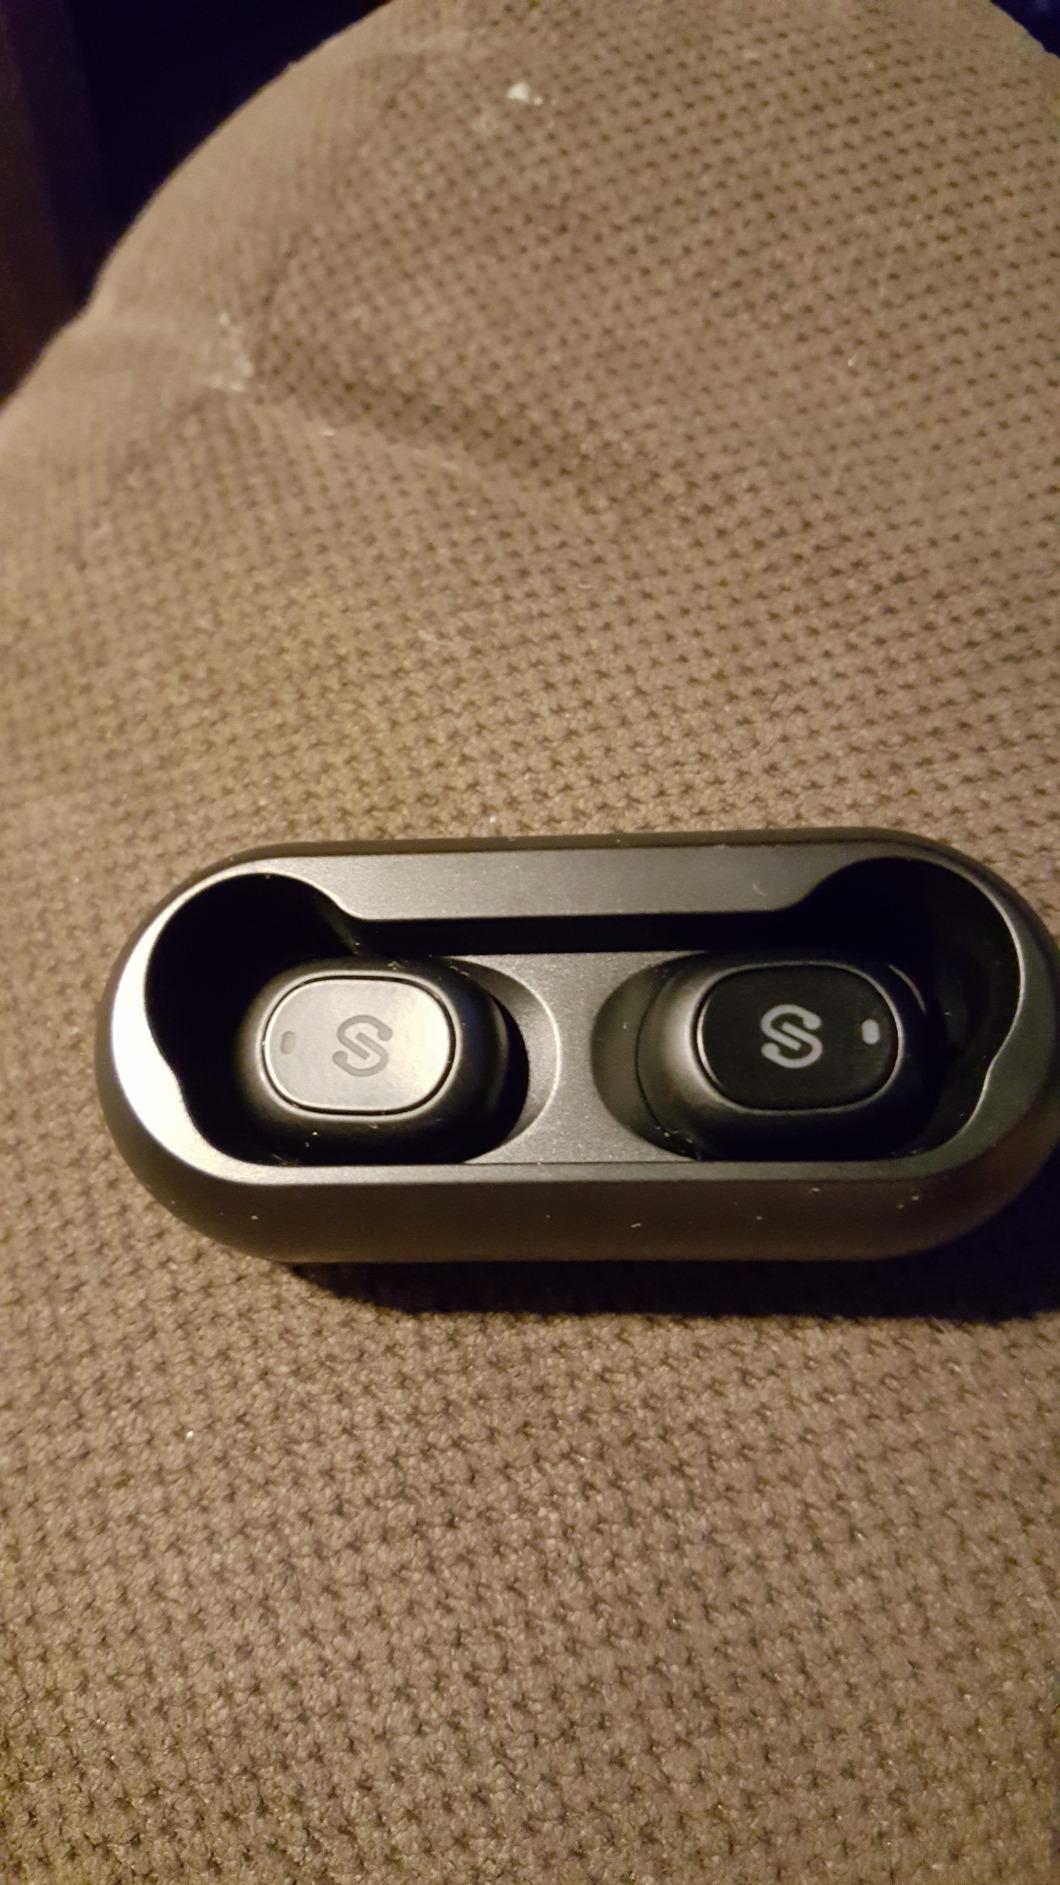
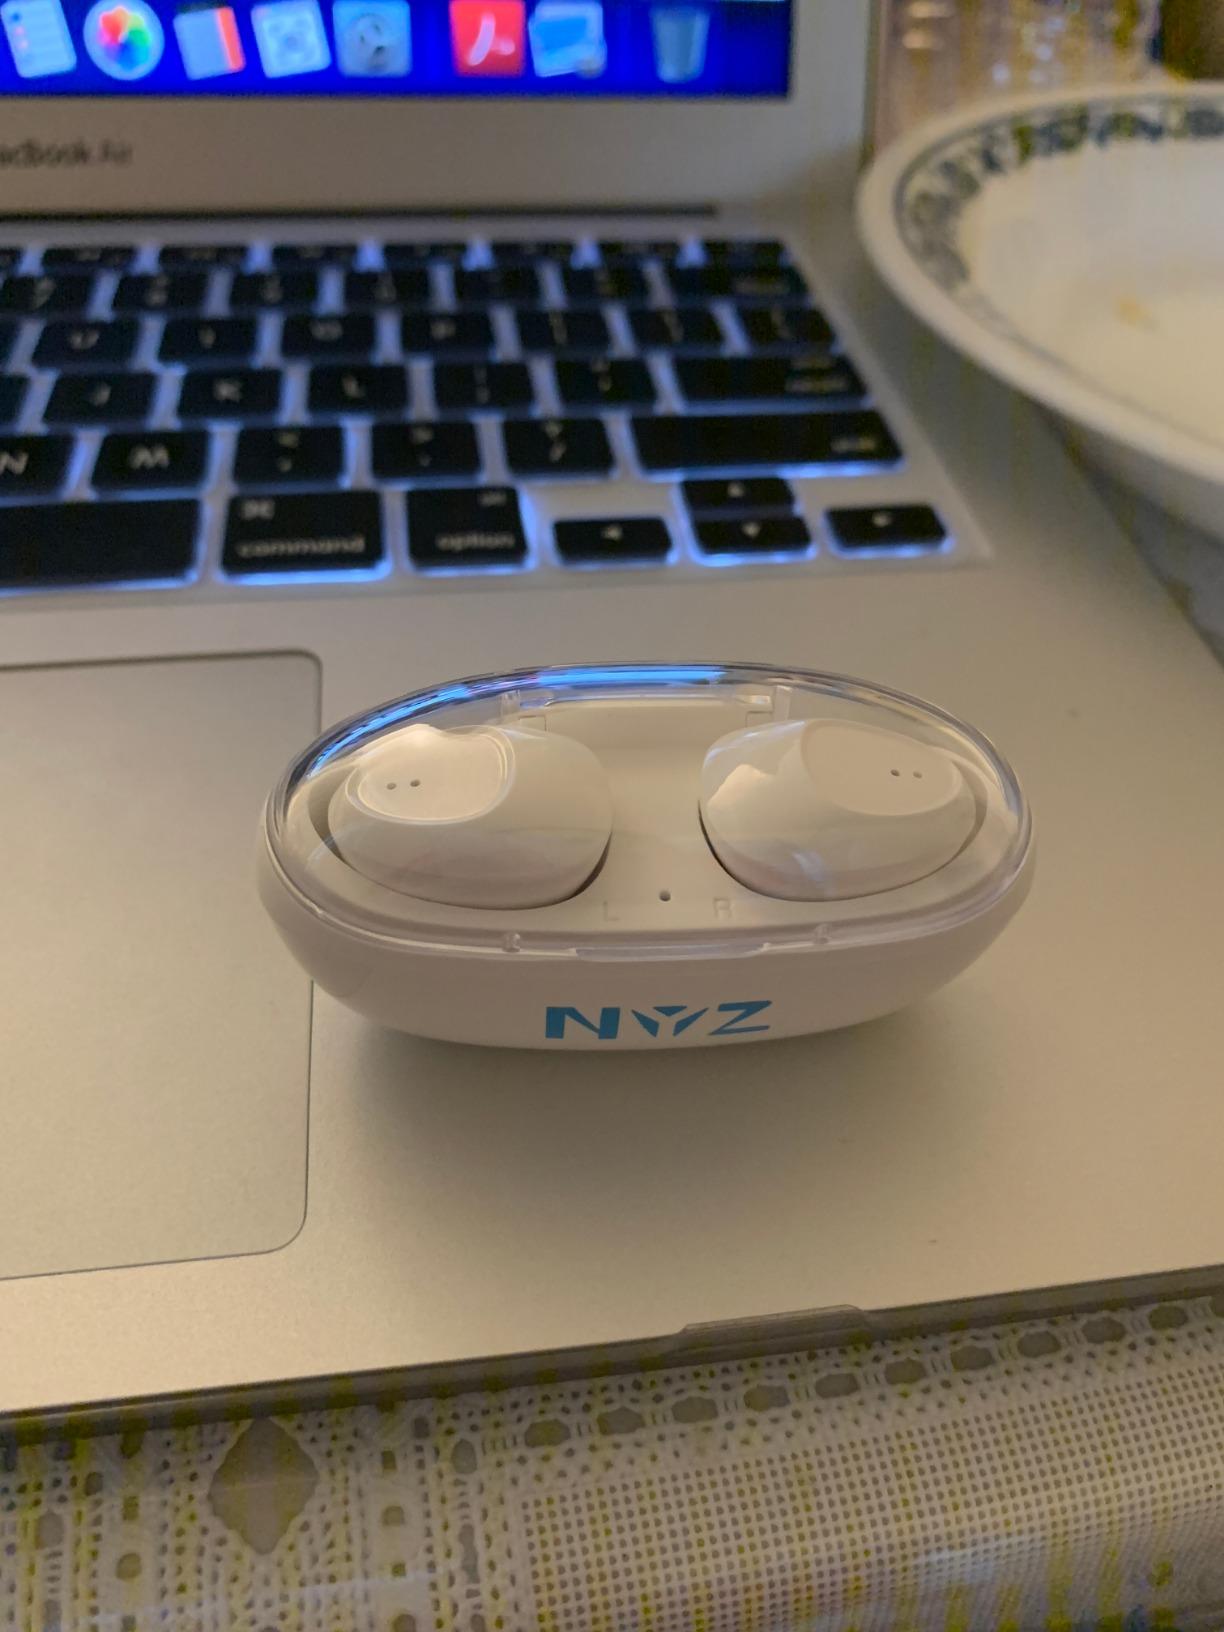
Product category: earbuds
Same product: no